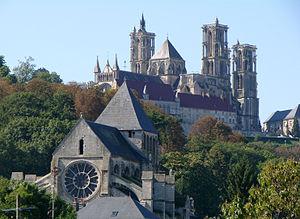
Vue de la cathédrale Notre-Dame de Laon.
Laon est une commune française, préfecture du département de l'Aisne et donc située dans la région Hauts-de-France. Ses habitants sont appelés les Laonnois.
L'unité urbaine de Laon est une unité urbaine française centrée sur Laon, préfecture du département de l'Aisne au cœur de la troisième agglomération urbaine du département.
L'aire urbaine de Laon est une aire urbaine française centrée sur l'unité urbaine de Laon.